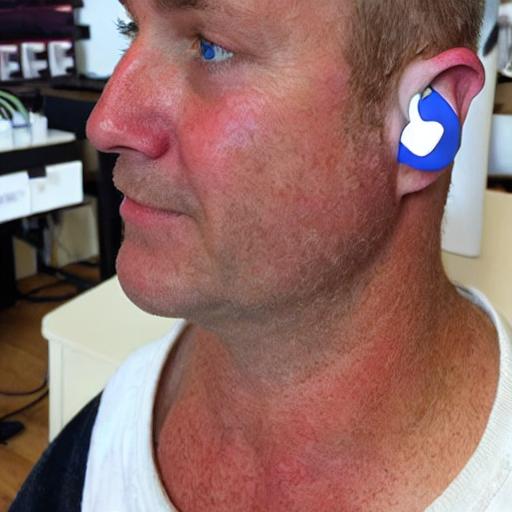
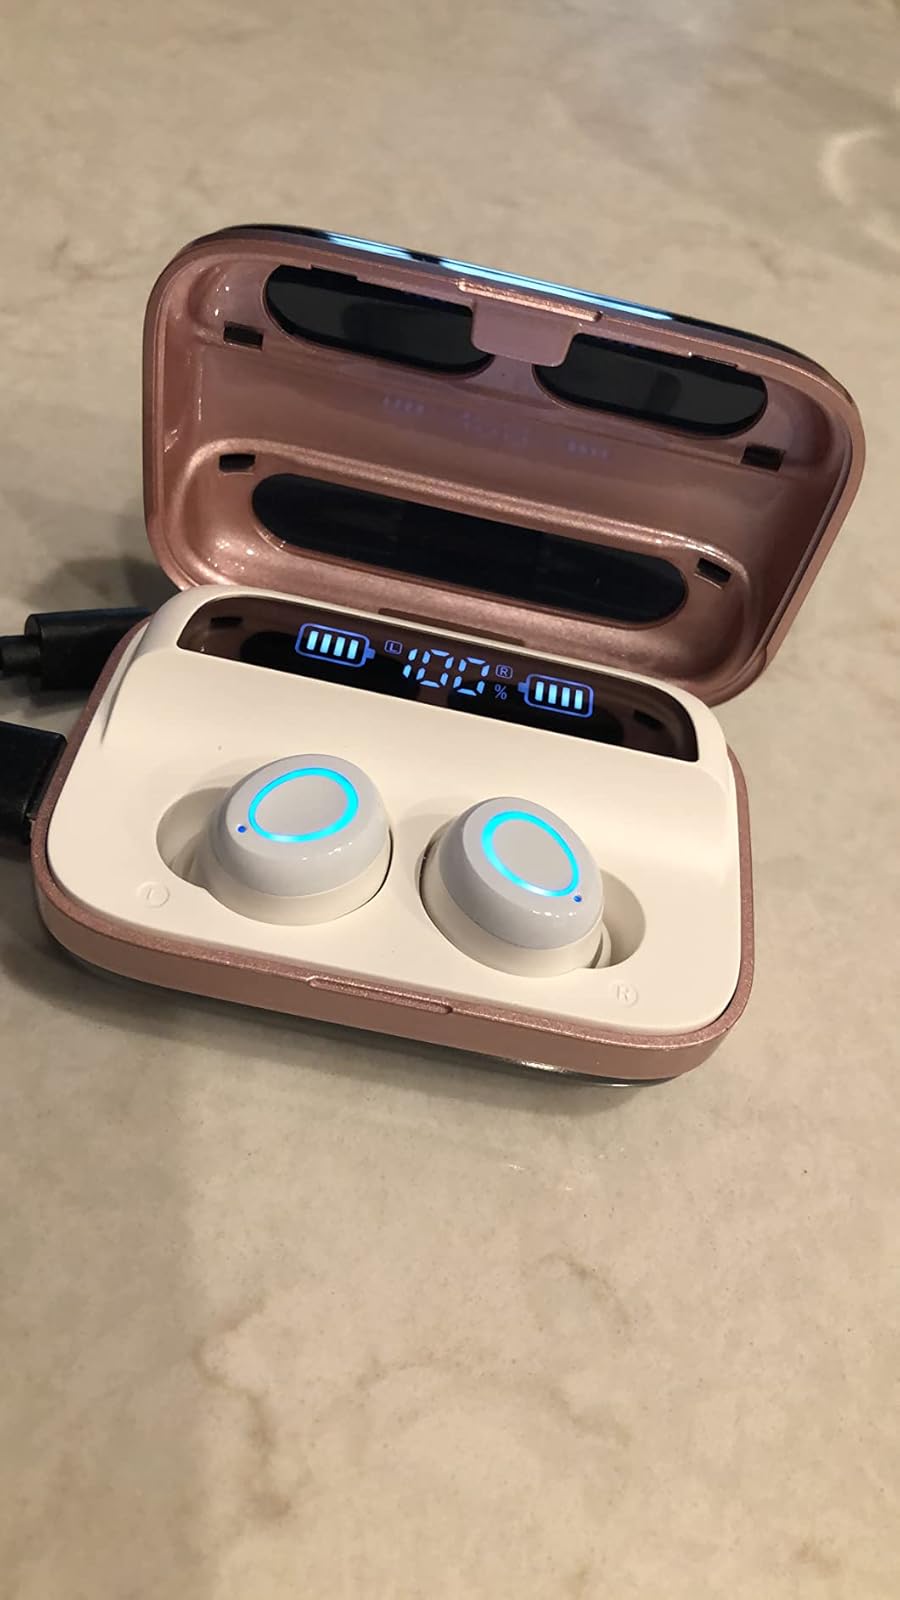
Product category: earbuds
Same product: no